Red vs. Blue

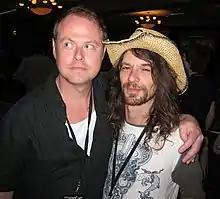
Nico Audy-Rowland and Jeff Williams

"Red vs. Blue" emerged from Burnie Burns's voiceover-enhanced gameplay videos that he created for a website called drunkgamers.com, which was run by Geoff Fink (later Geoff Ramsey) and Gustavo Sorola. Having played "Halo: Combat Evolved" extensively, the "drunkgamers" crew discussed one day whether the Warthog, an automobile in the game, looks like a puma. This discussion, re-created in , was "the spark for the whole series". Seeing potential for a full story, Burns created a which was released September 5, 2002, on the Drunkgamers website, but it was largely ignored, and, for unrelated reasons, "drunkgamers" soon closed. Four months later, "Computer Gaming World" contacted Ramsey for permission to include a different "drunkgamers" video in a CD to be distributed with the magazine. Ramsey granted permission, but he and Burns felt that they needed a website to take advantage of the exposure from "Computer Gaming World". They therefore resurrected "Red vs. Blue" and re-released the trailer to coincide with the "Computer Gaming World" issue. The was released on April 1, 2003.